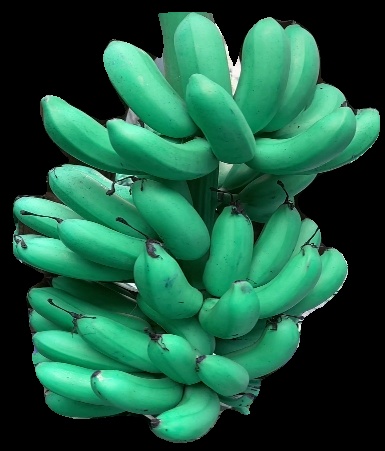
Variety: rasbale
Grade: grade1